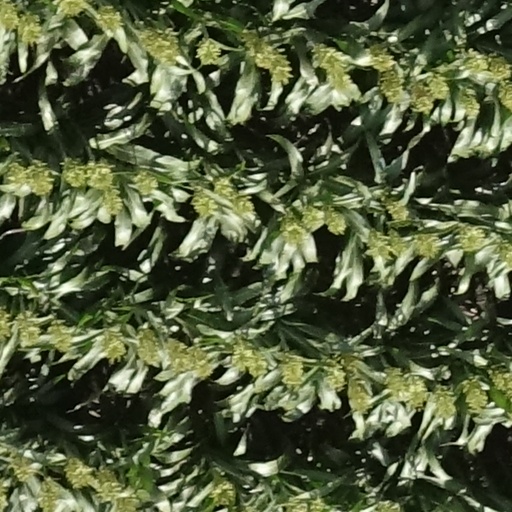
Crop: sorghum